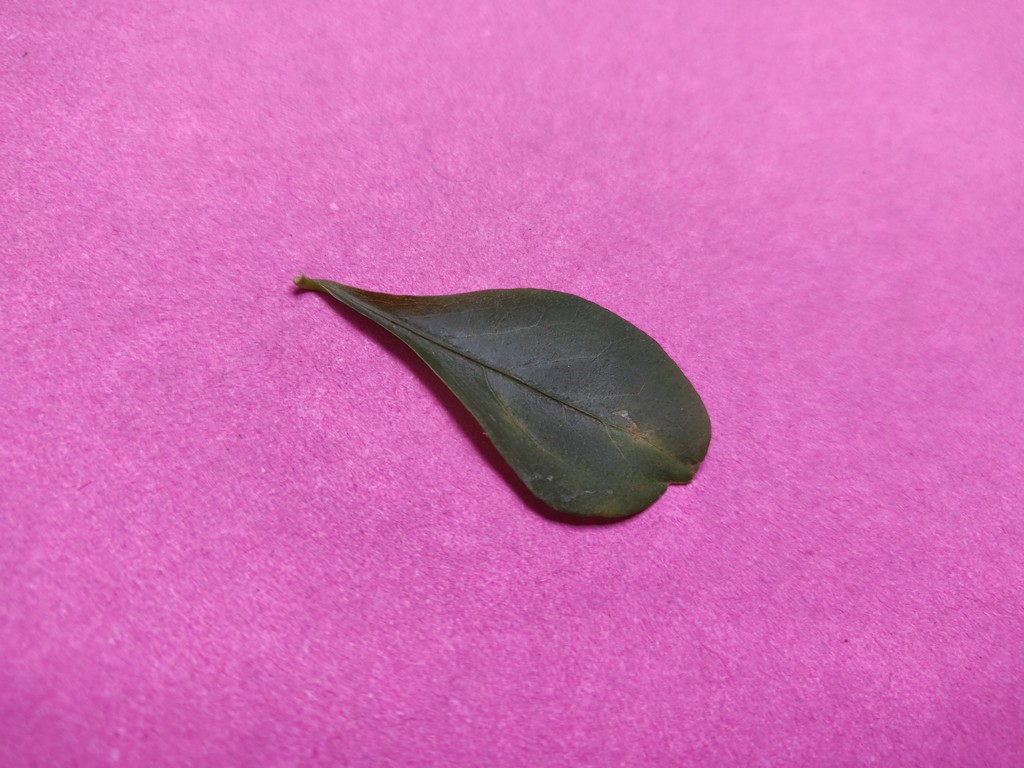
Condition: Unhealthy
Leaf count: single
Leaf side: front